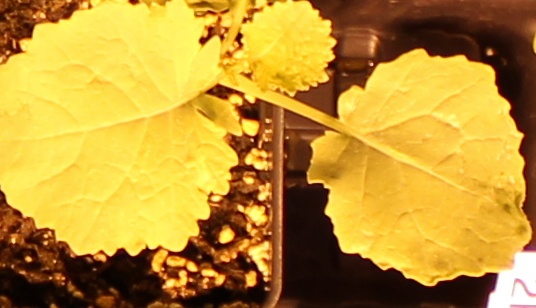
Label: Canola